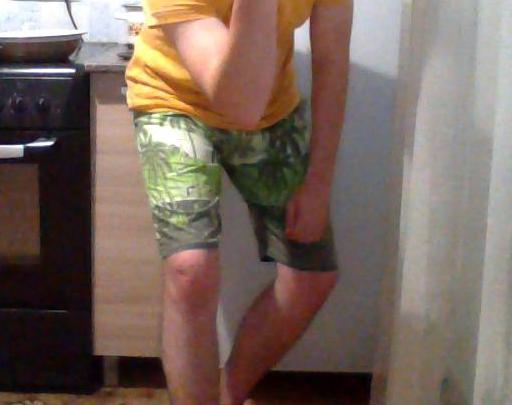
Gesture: no_gesture